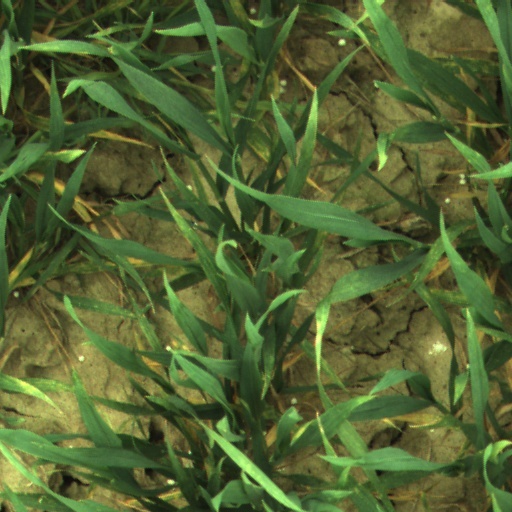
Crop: wheat